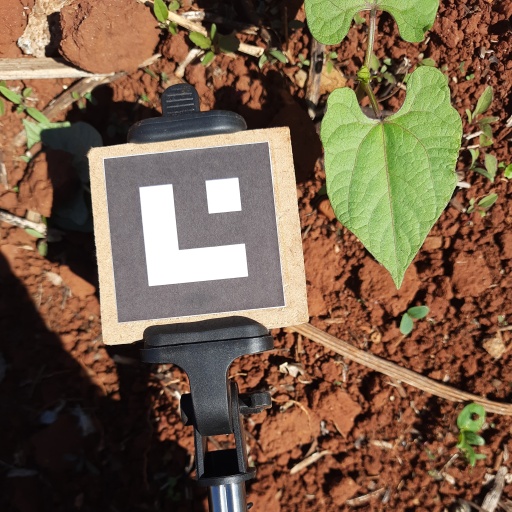
Observations: flat surface, no eating holes, under sunlight